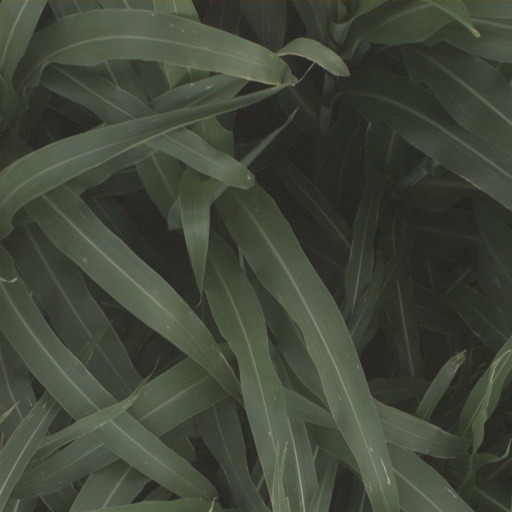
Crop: sorghum